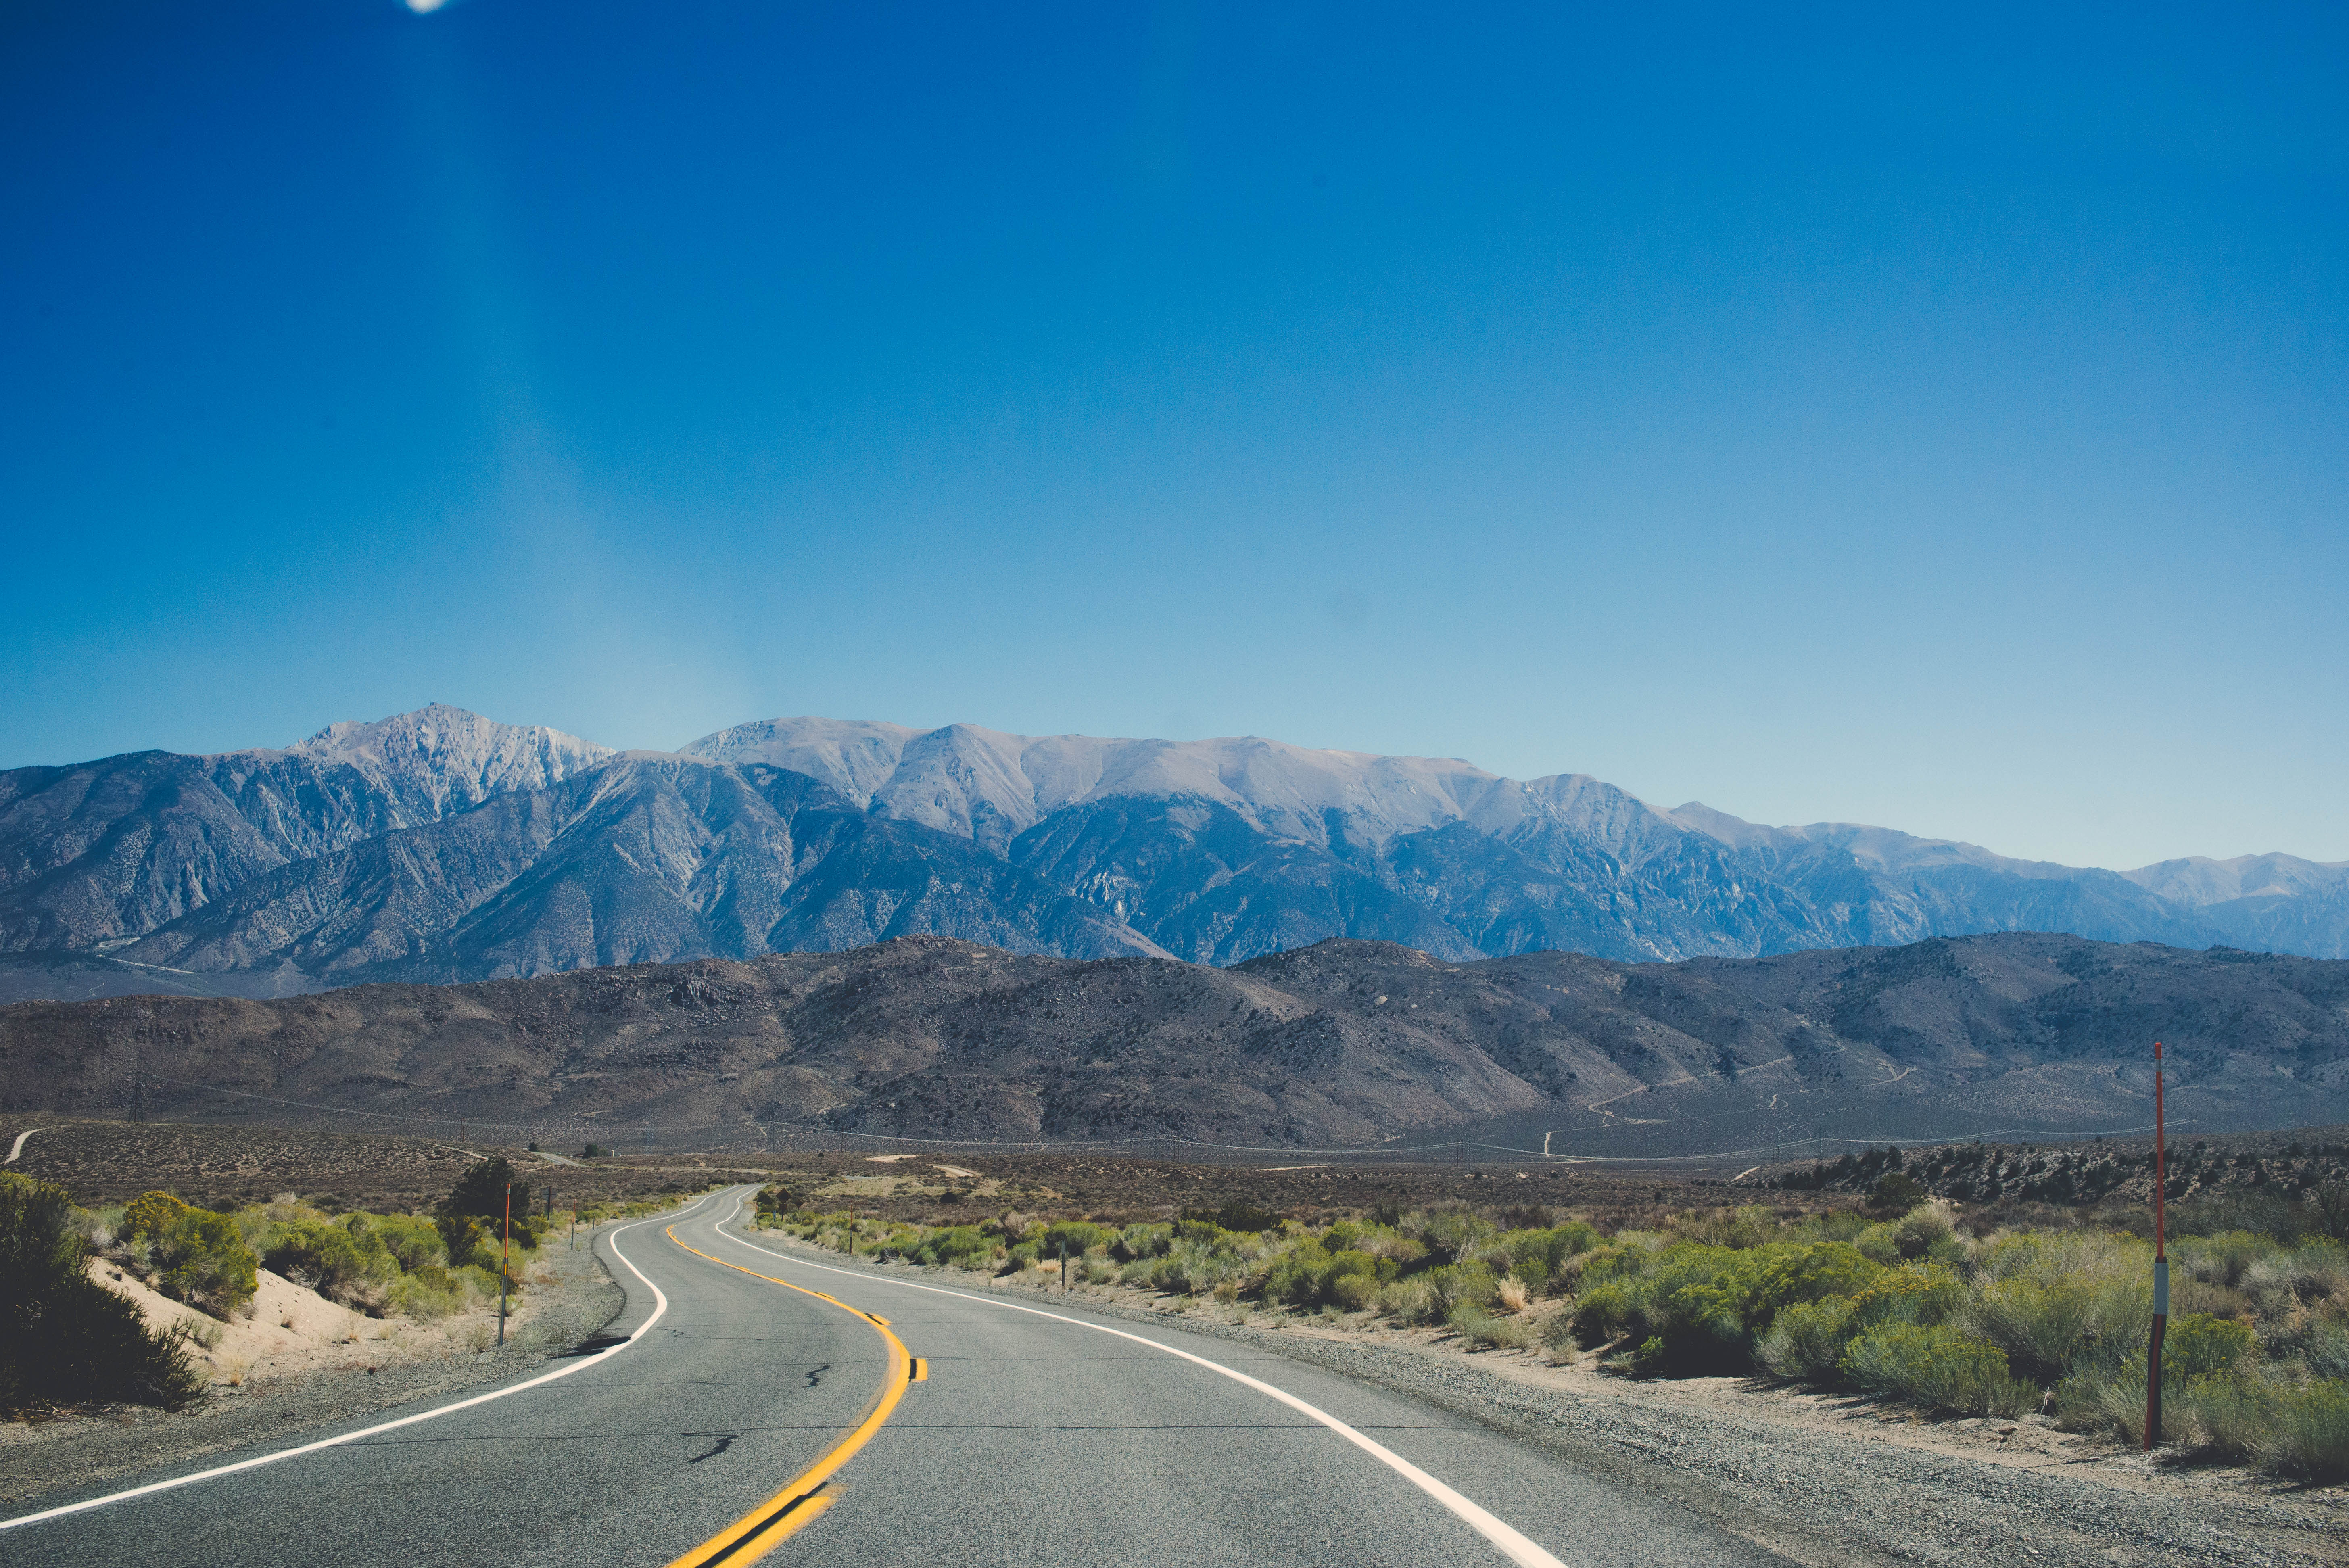
landscape, horizon, mountain, cloud, road, countryside, hill, desert, highway, valley, mountain range, asphalt, pavement, summer, travel, remote, distance, scenic, empty, road trip, outdoors, infrastructure, bushes, plateau, mountain pass, guidance, atmospheric phenomenon, mountainous landforms